Walter T. Griffith

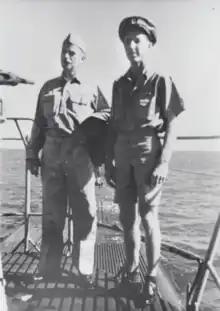
Griffith (right) with RADM Christie on "Bowfin"s third patrol in January 1944.

On October 26, 1943, Griffith succeeded Commander Joseph H. Willingham as commanding officer of following her first patrol. Griffith was selected by Commander, Submarines, Southwest Pacific (COMSUBSOWESPAC) Rear Admiral Ralph Waldo Christie over "Bowfin"s current executive officer Lieutenant Commander William Thompson despite a request by Willingham that Thompson be the one to succeed himself. Griffith spent the next week training and becoming accustomed to his new crew before departing Fremantle on November 1, 1943 for "Bowfin"s second war patrol.